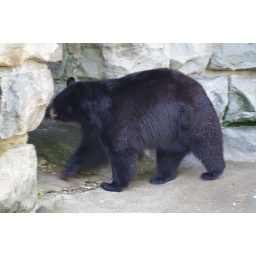
North american black bear (ursus americanus) in Pittsburgh ZOO. Pentax K-7 with Sigma 50-500mm f4-6.3 APO EX.